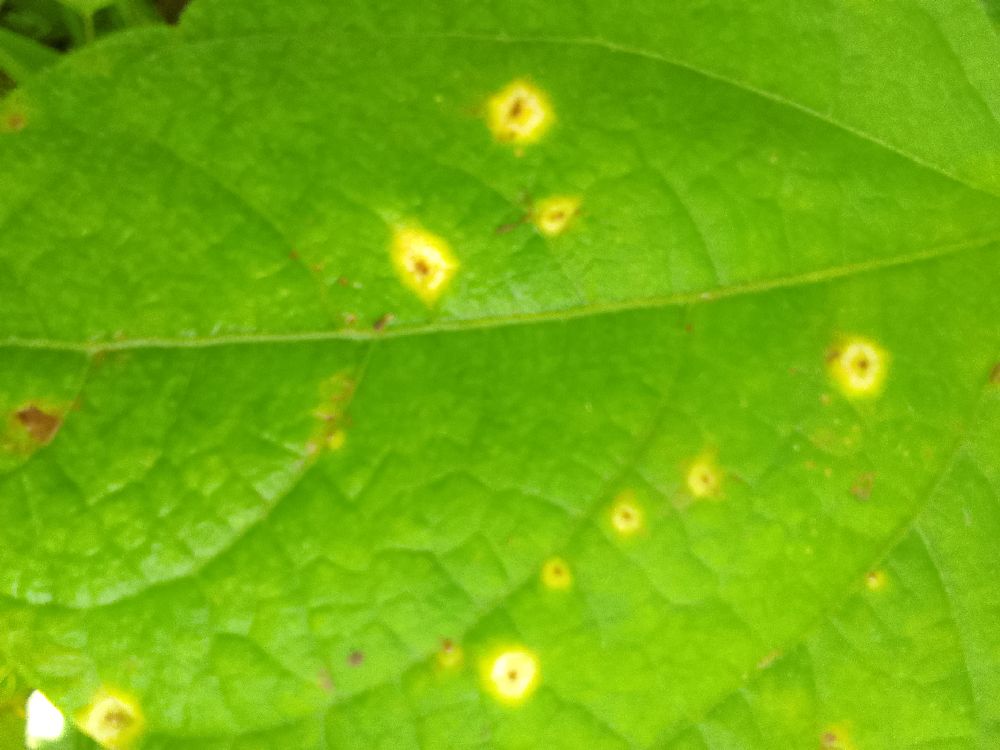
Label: rust